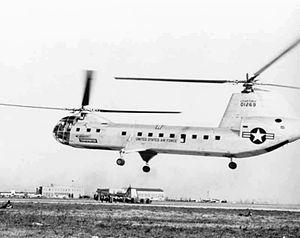
Ceci est la liste des hélicoptères militaires utilisés par les forces armées des États-Unis. La liste inclut également les projets et prototypes d'hélicoptères conçus pour l’armée américaine. La liste est triable en fonction de plusieurs critères.